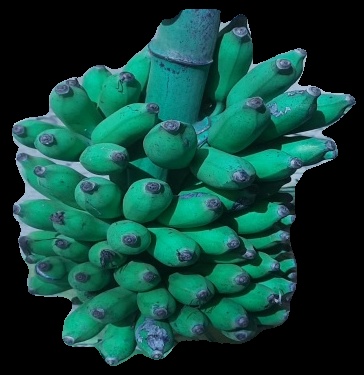
Variety: elakki-bale
Grade: grade3